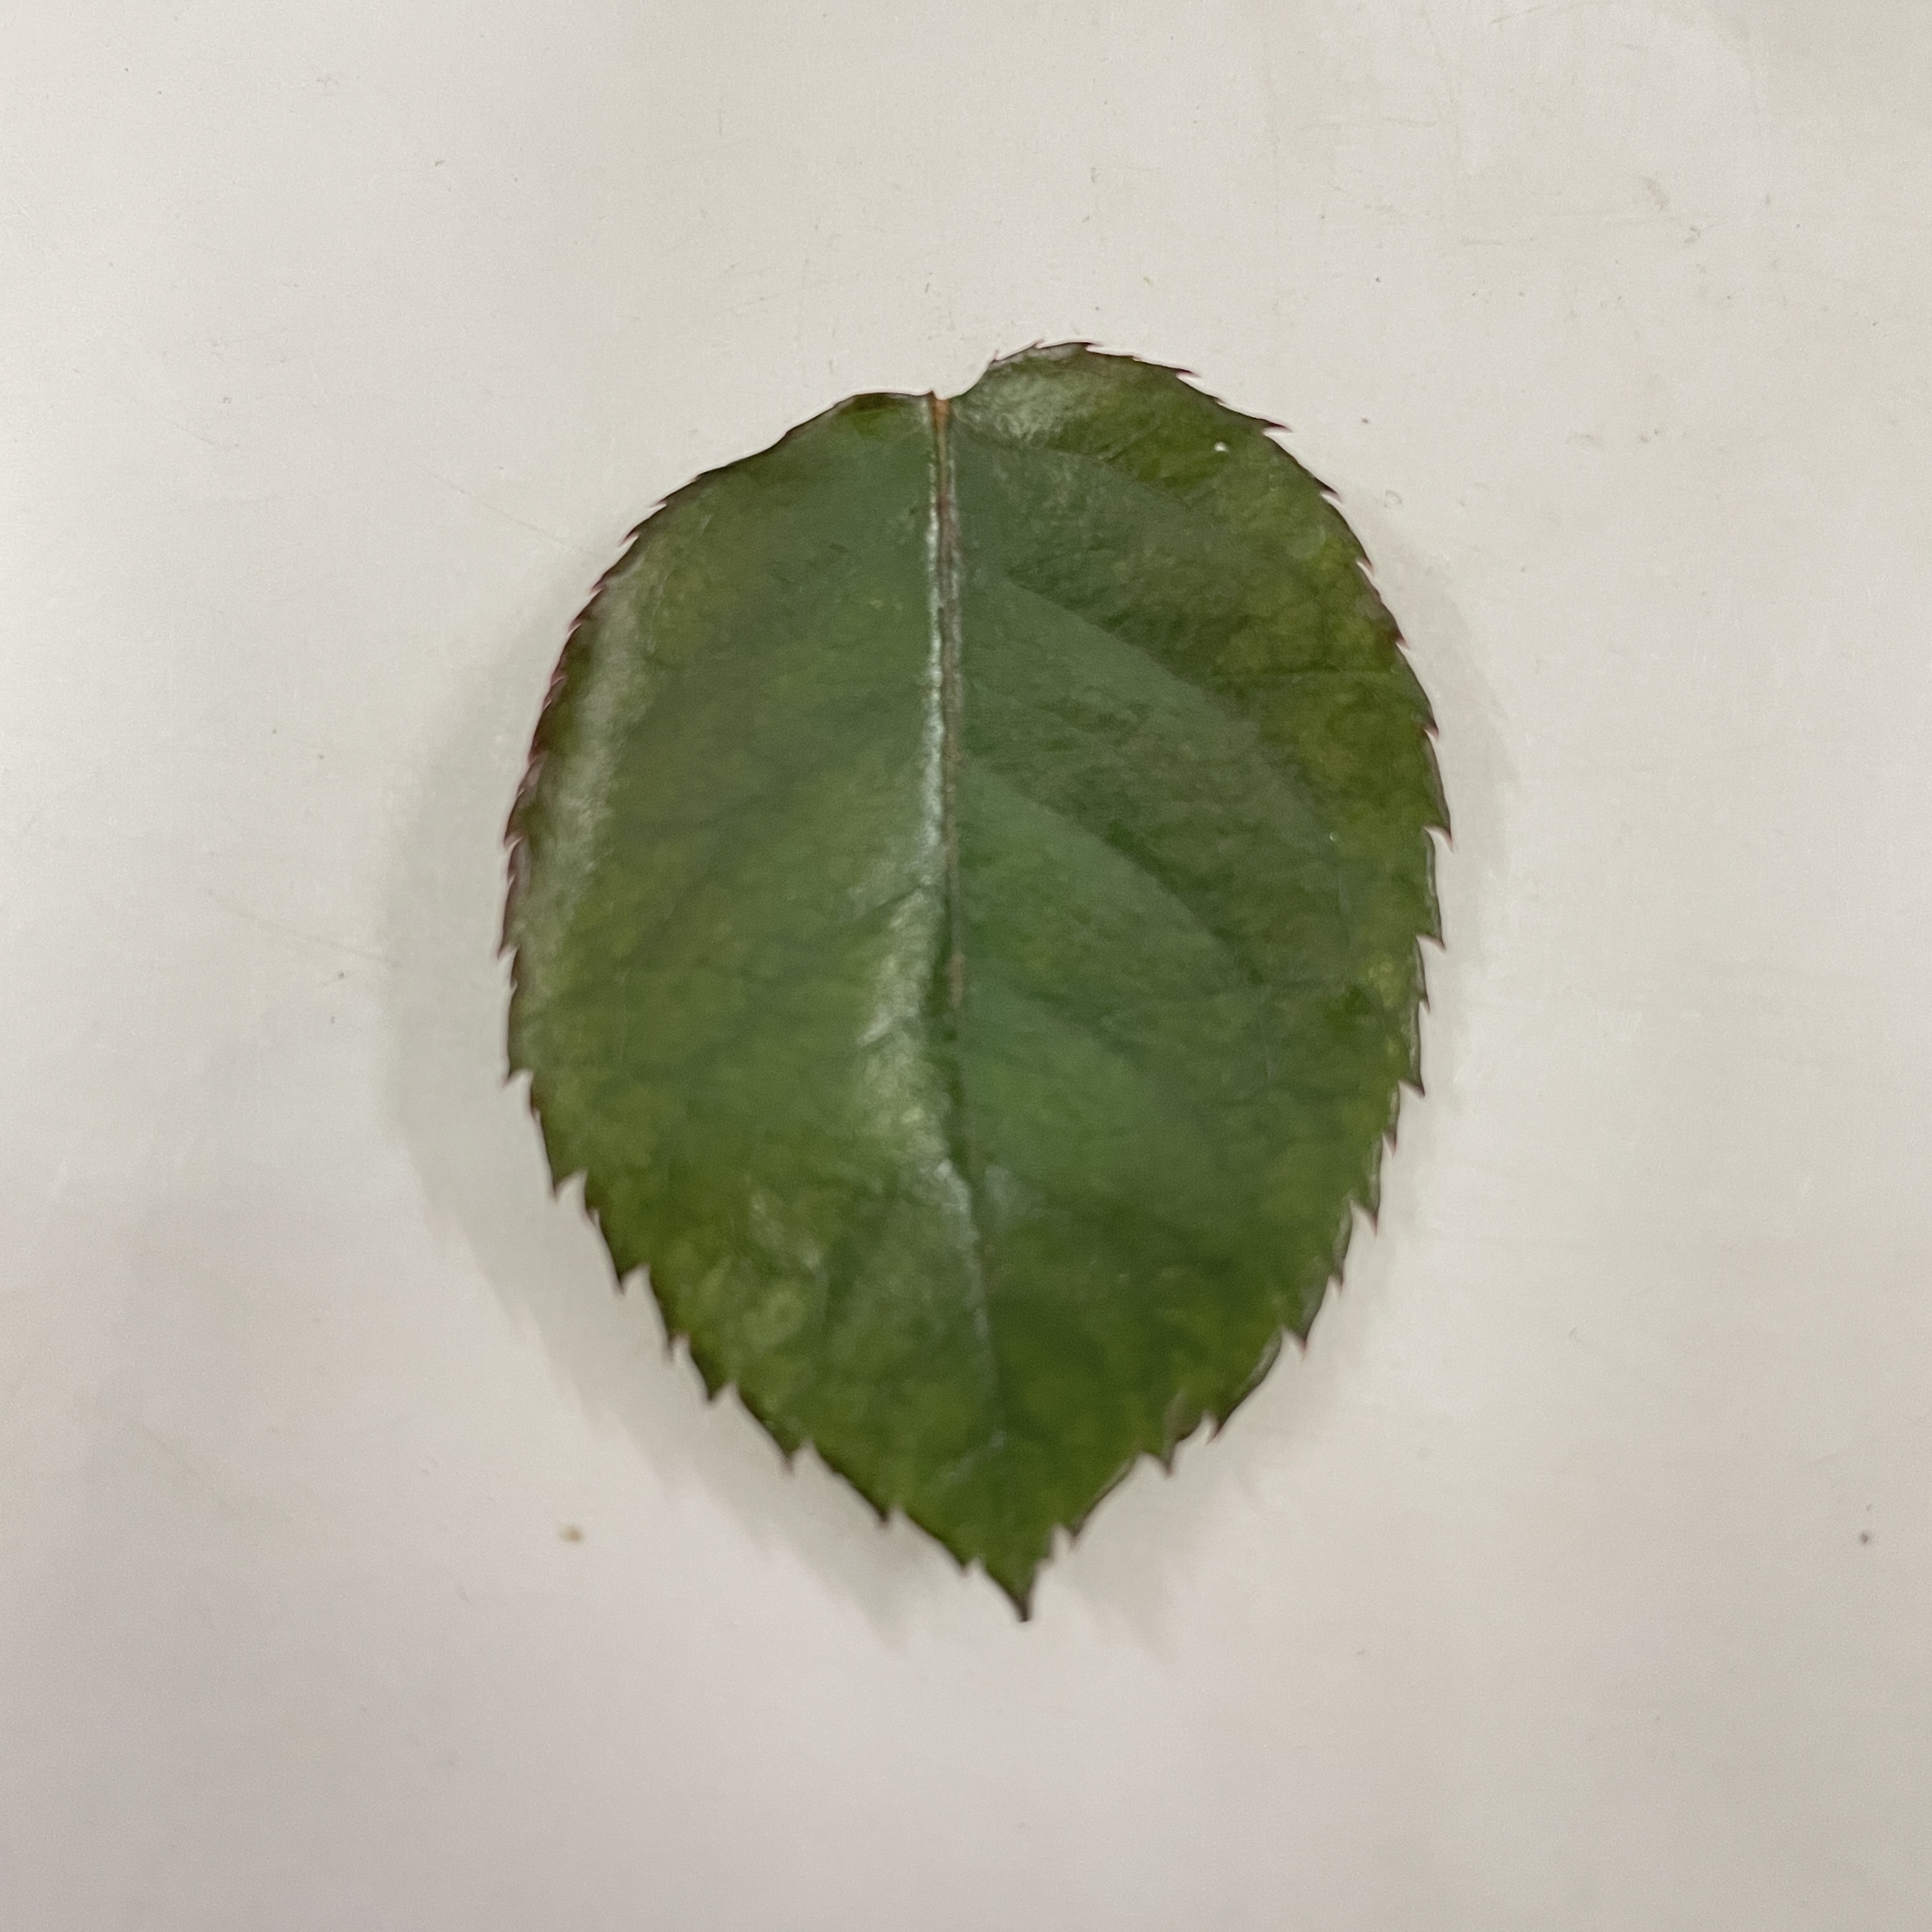
Label: Healthy Leaf